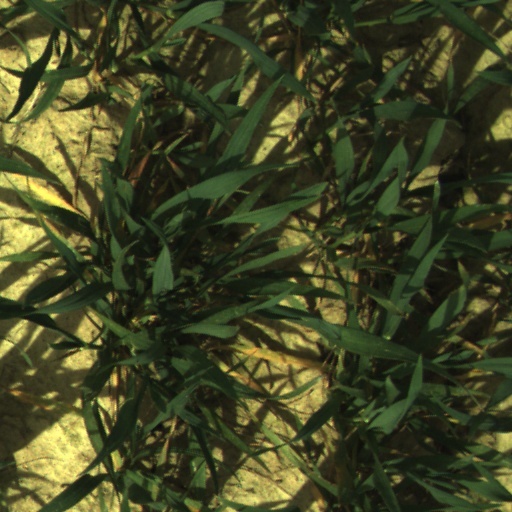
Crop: wheat